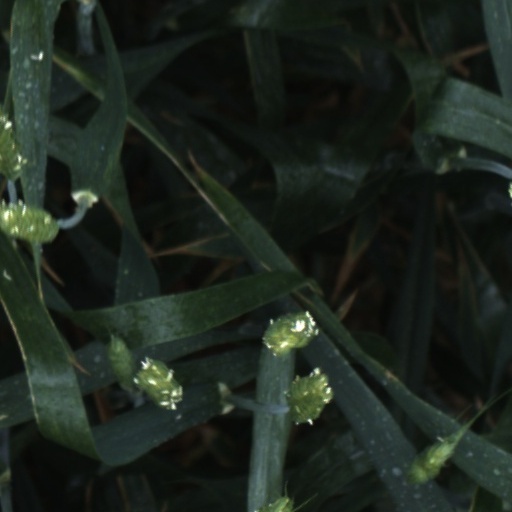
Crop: wheat